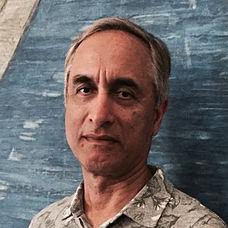
Age: 67